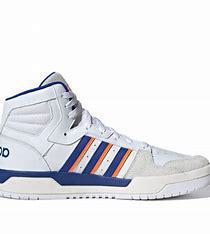
Brand: adidas
Model: neo Adidas NEO Entrap